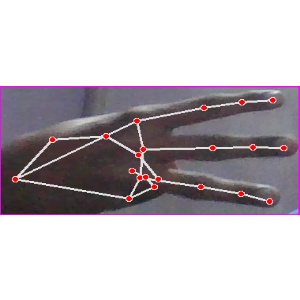
अक्षर: भ